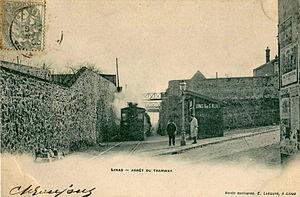
Carte postale ancienne éditée par LaboureLinas
Linas est une commune française située à vingt-six kilomètres au sud-ouest de Paris dans le département de l'Essonne en région Île-de-France.
L'Arpajonnais était un chemin de fer secondaire sur route reliant Paris à Arpajon, mis en service en 1893-1894 et supprimé en 1937. Il assurait par emprunt des voies des tramways urbains la desserte des halles de Paris.